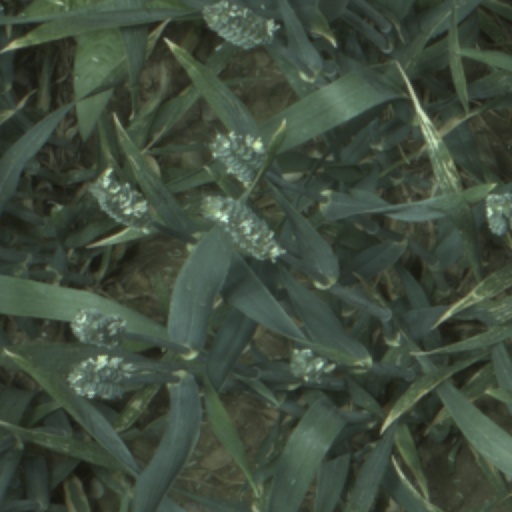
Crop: wheat